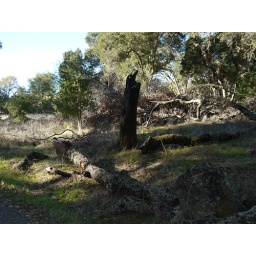
Fagaceae - Quercus kelloggii (California black oak) JRBP snag of dead tree below field station